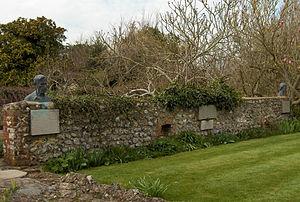
Monk's House est un cottage du XVIIIᵉ siècle situé dans le village de Rodmell, à 4,8 km au sud-est de Lewes, Angleterre. L'écrivain Virginia Woolf et son mari, l'activiste politique, journaliste et éditeur Leonard Woolf, achetèrent la maison en 1919, et reçurent des visiteurs célèbres liés au Bloomsbury Group, tel que T. S. Eliot, E. M. Forster, Roger Fry, et Lytton Strachey.